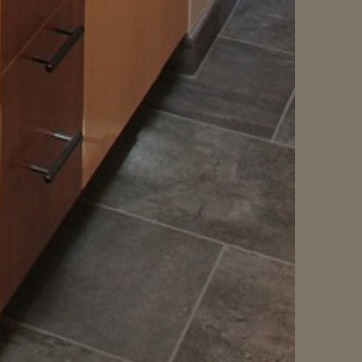
Material: tile